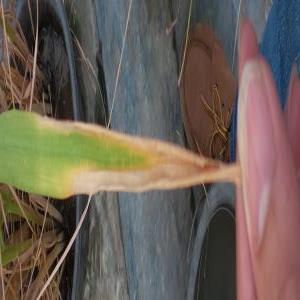
Disease: Bacterialblight